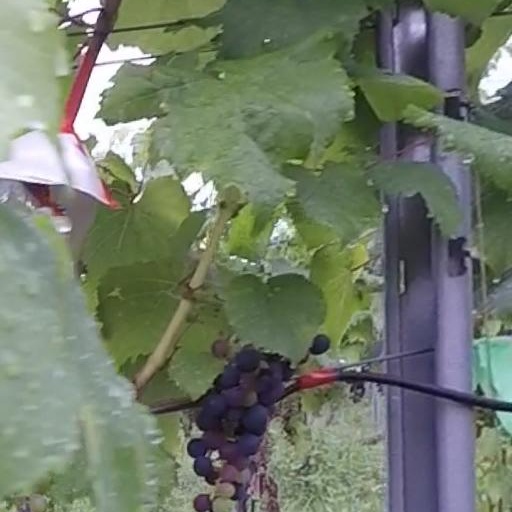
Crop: grape